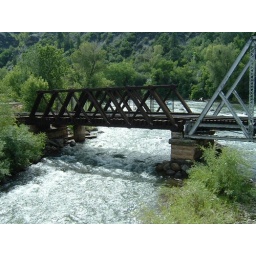
A bridge for the Durango and Silverton Railroad, crossing the Animas river near Durango